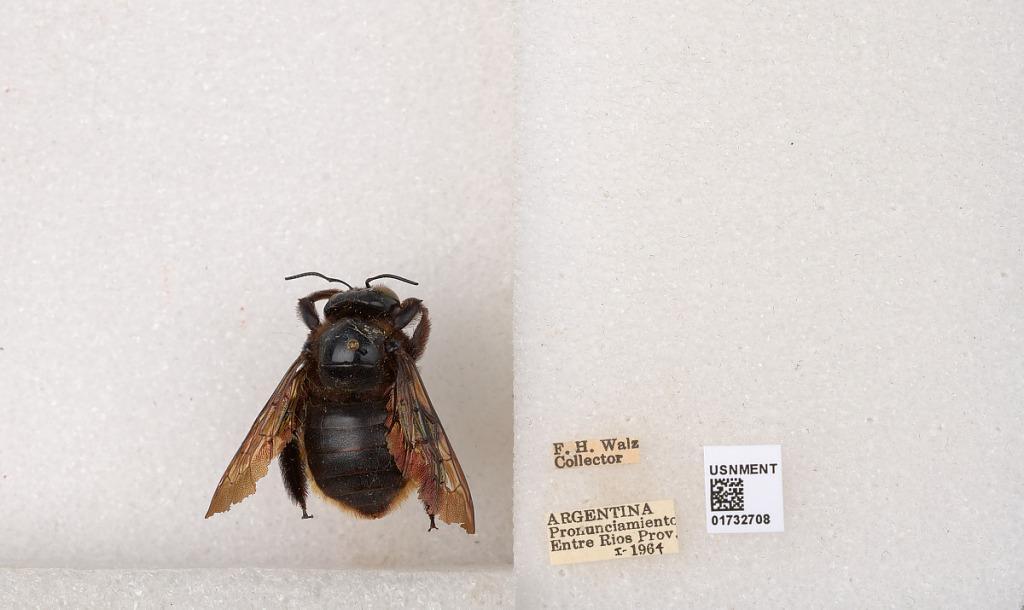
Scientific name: Xylocopa (Neoxylocopa) augusti Lepeletier
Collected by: F. Walz
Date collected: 1964-1-1
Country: Argentina
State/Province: Entre Rios
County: Departamento de Uruguay
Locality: Pronunciamiento
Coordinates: -32.3452, -58.4404